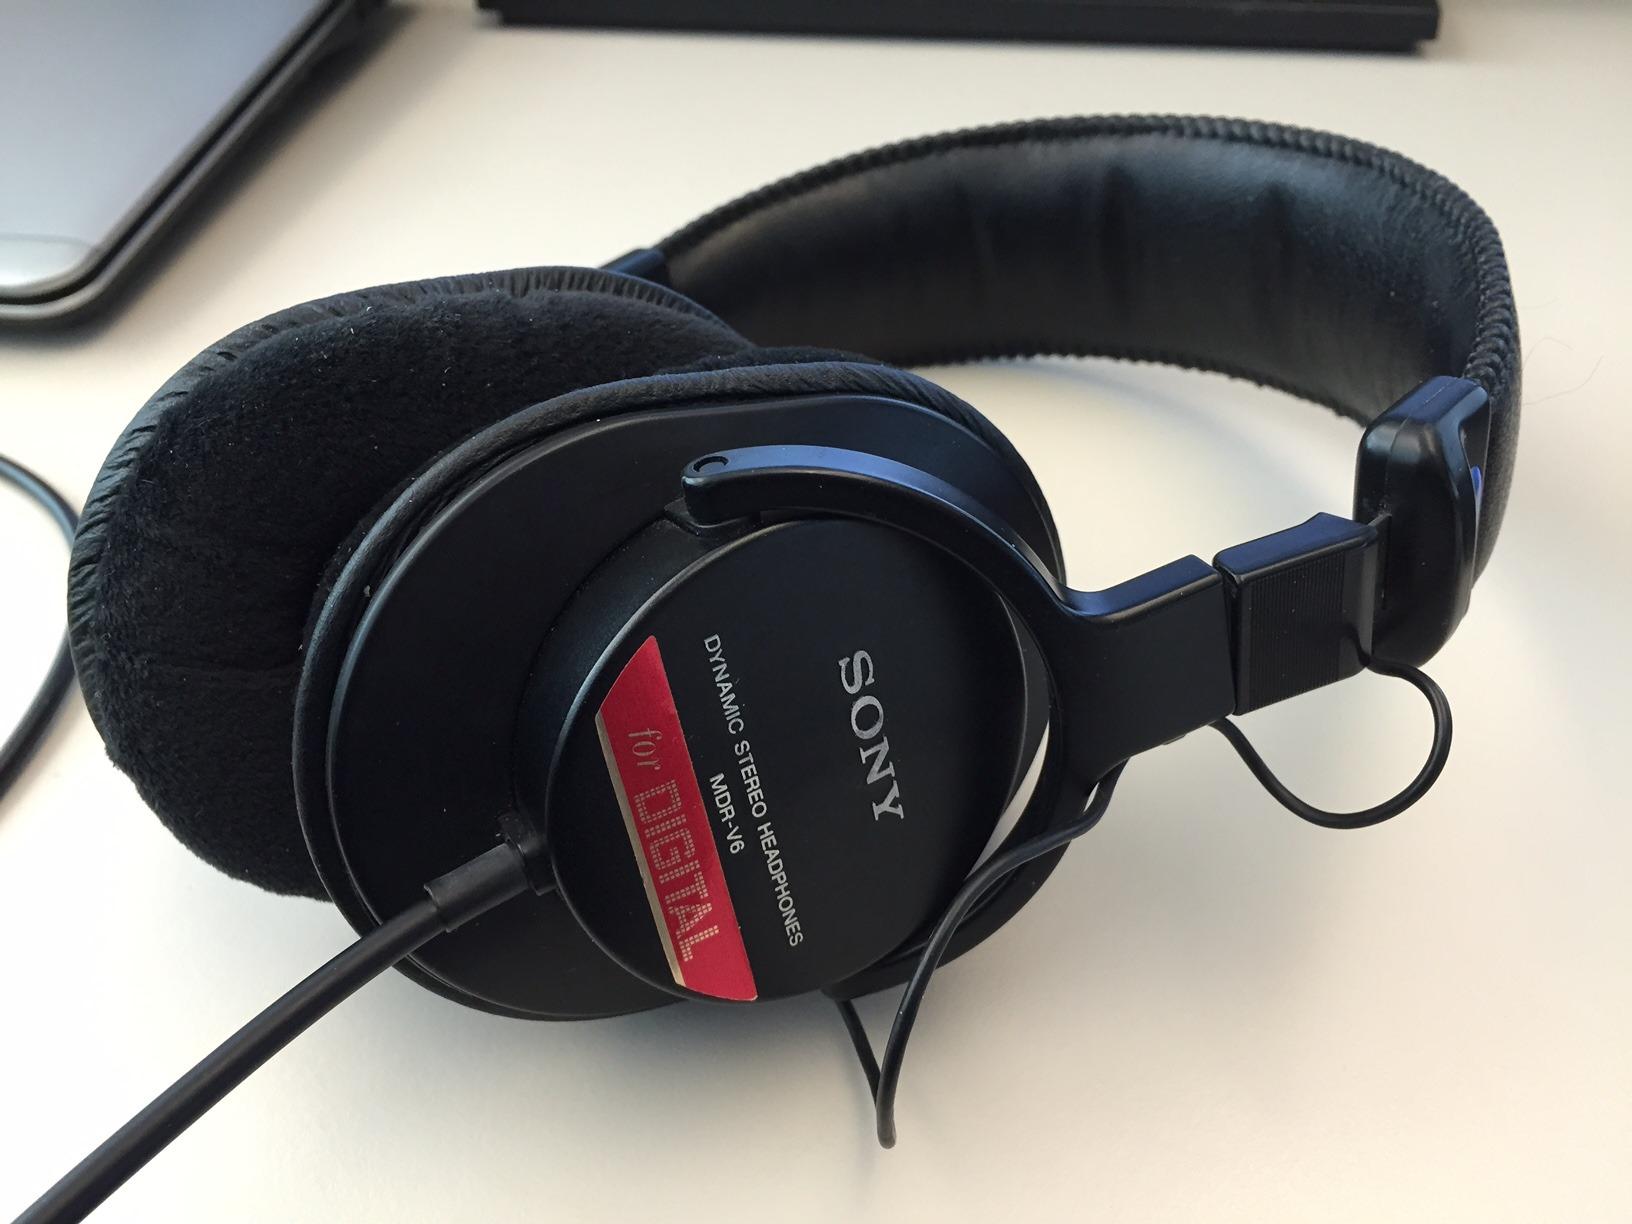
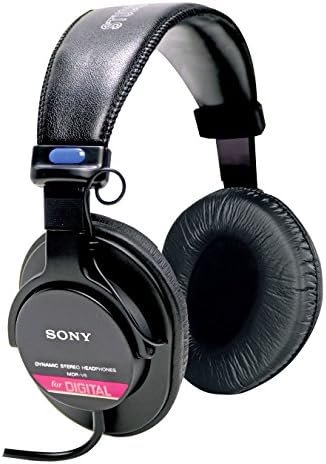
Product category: headphones
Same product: yes